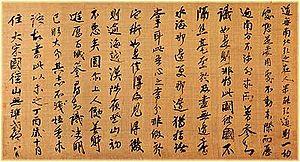
Le terme « Trésor national » est utilisé depuis 1897 pour désigner les biens culturels importants du Japon,